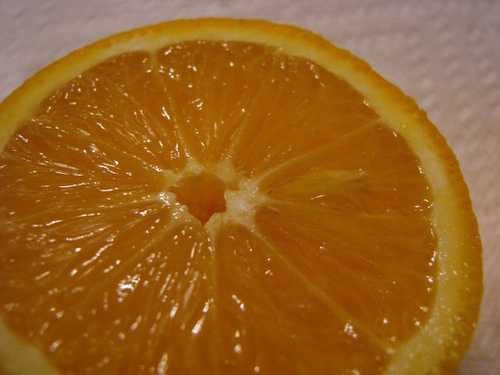
Label: Orange